Black Francis

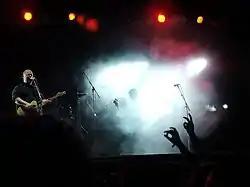
Thompson's singing style was critical in creating the sound of Pixies.

Over the course of his career, Thompson's musical style has grown to encompass a large number of genres; however, he is considered to produce rock or alternative rock compositions. Whereas songs such as "Here Comes Your Man" ("Doolittle"), "Velvety" ("Devil's Workshop") and "Headache" ("Teenager of the Year") expose a more light rock side, others such as "Something Against You" ("Surfer Rosa") and "Thalassocracy" ("Teenager of the Year") hint to a more heavy rock influence in his material. A strong country music influence is also increasingly evident in his style, most notably in his Nashville albums, "Honeycomb" and "Fast Man Raider Man".